War of 1812 (board game)

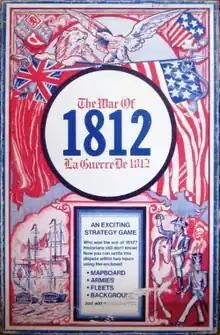
1st edition cover, 1973

War of 1812, subtitled in the first edition "La Guerre de 1812", is a board wargame published in 1973 by Gamma Two Games, (now Columbia Games), that simulates the War of 1812.